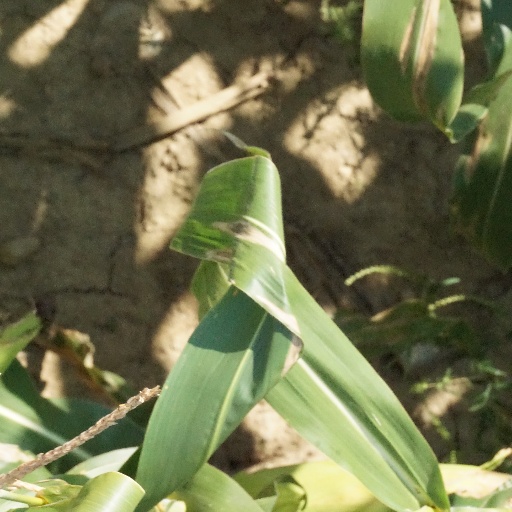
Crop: maize; corn